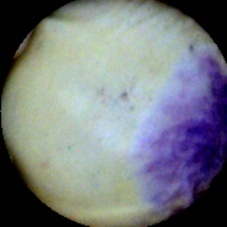
Label: Spotted